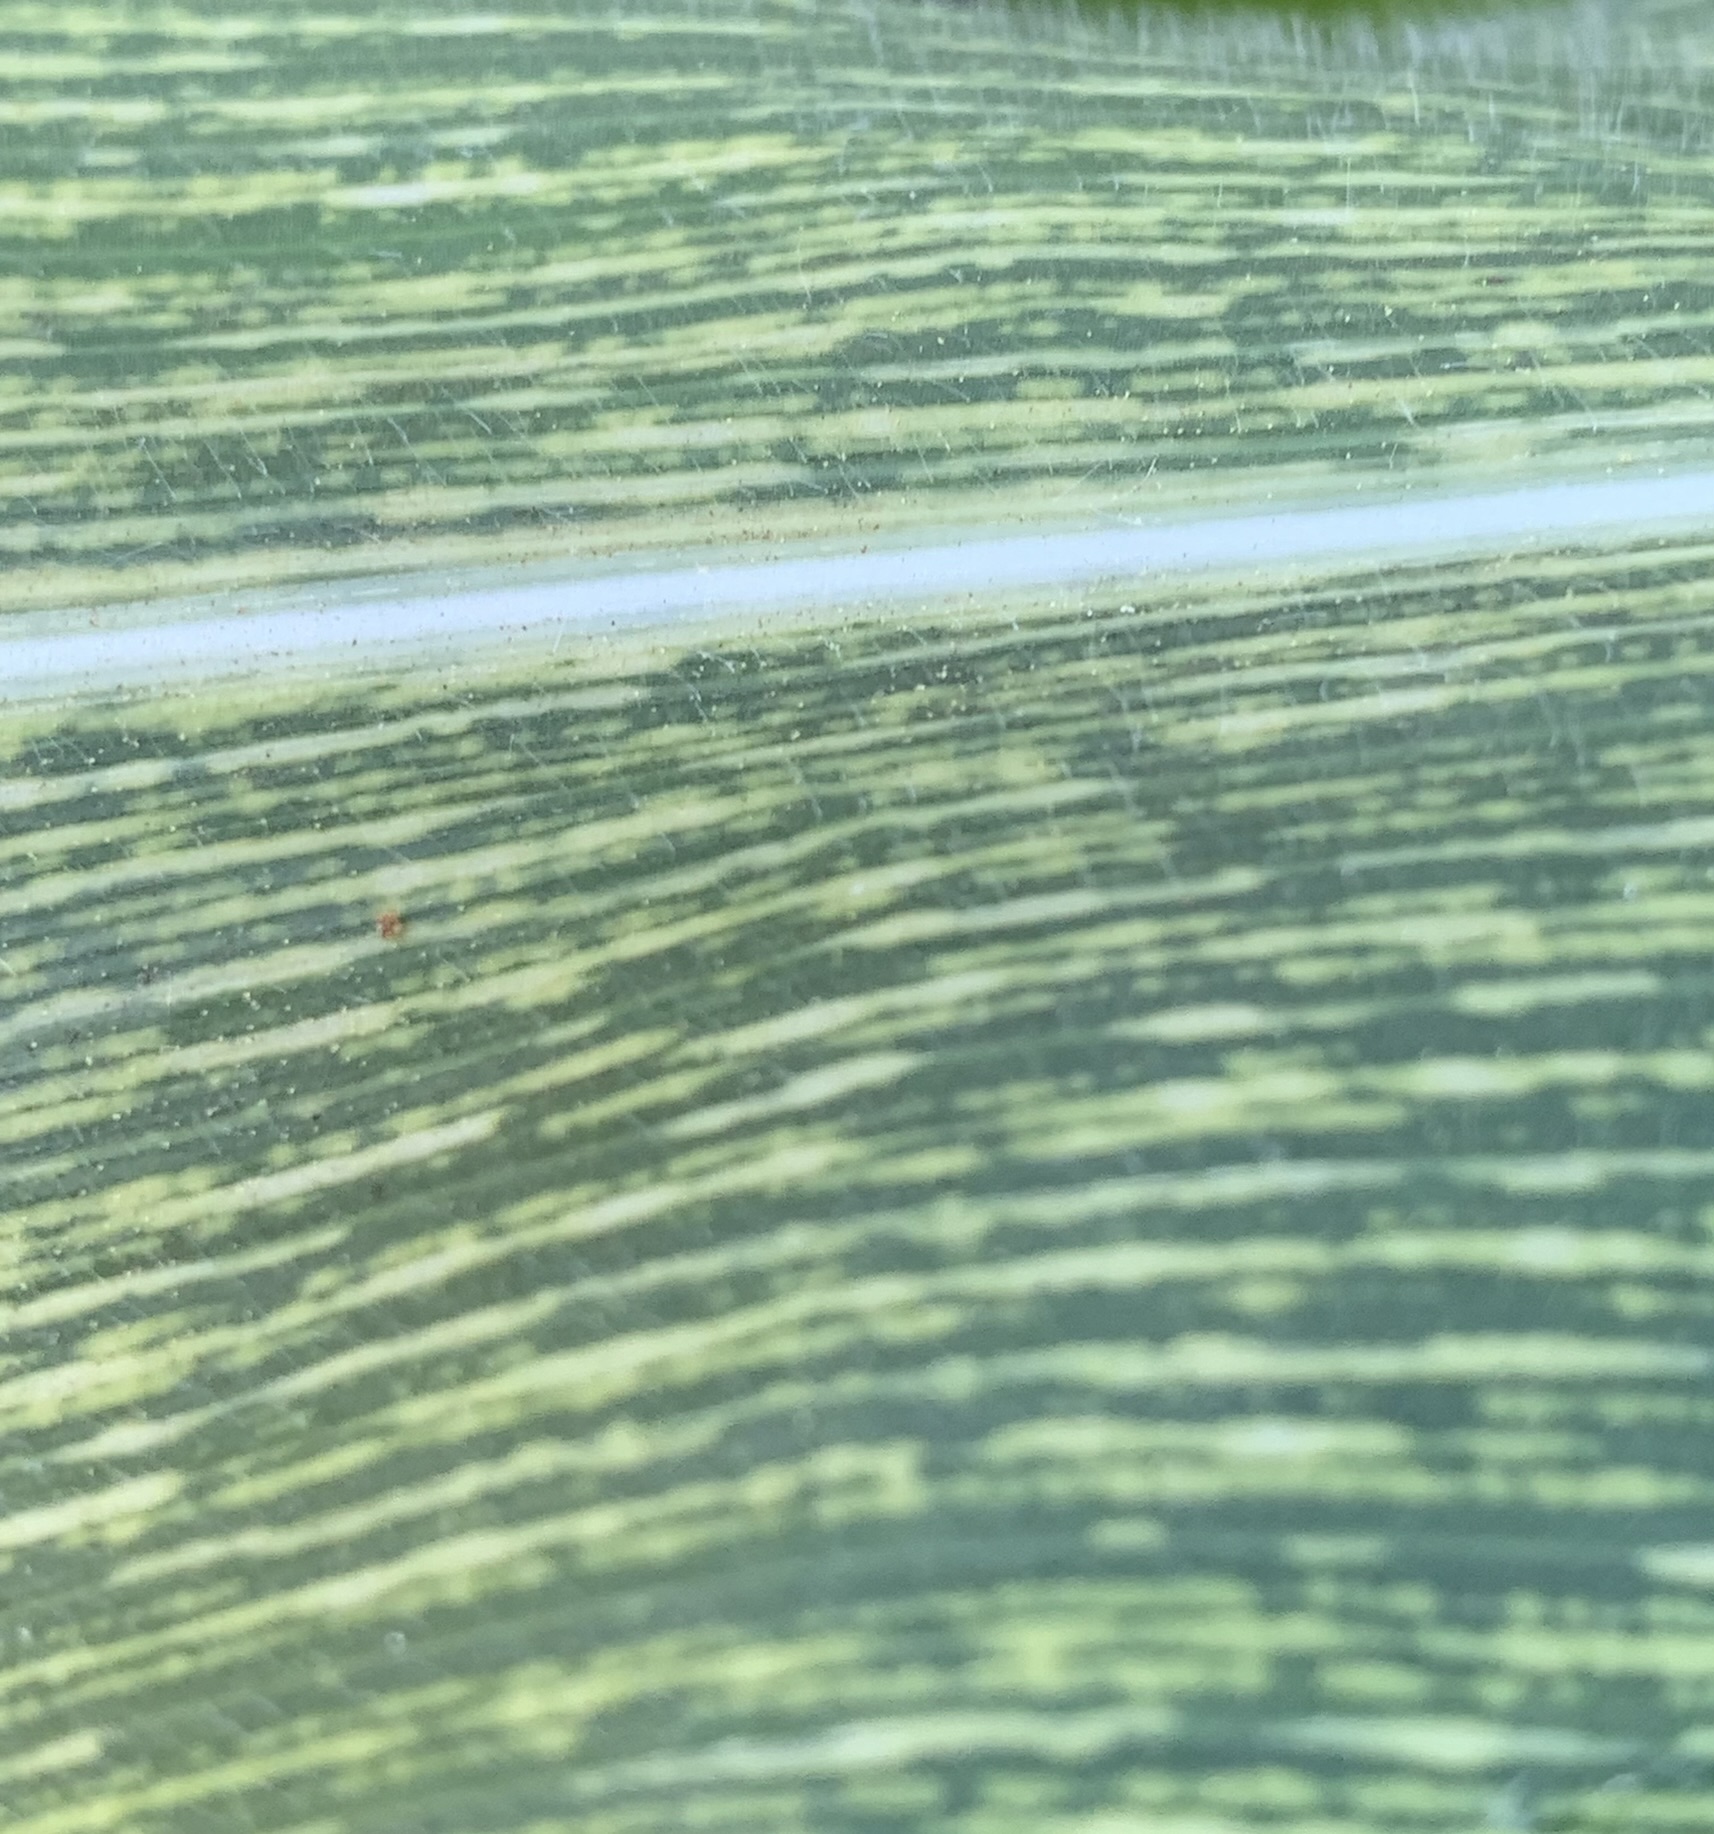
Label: MSV